International Monetary Fund

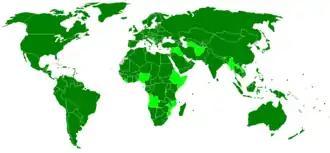

Not all member countries of the IMF are sovereign states, and therefore not all "member countries" of the IMF are members of the United Nations. Amidst "member countries" of the IMF that are not member states of the UN are non-sovereign areas with special jurisdictions that are officially under the sovereignty of full UN member states, such as Aruba, Curaçao, Hong Kong, and Macao, as well as Kosovo. The corporate members appoint "ex-officio" voting members, who are listed below. All members of the IMF are also International Bank for Reconstruction and Development (IBRD) members and vice versa.